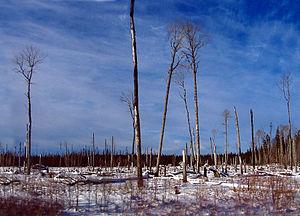
Une fondrière de mousse ou Muskeg est dans le nord du Canada et en Alaska, un marécage d'une région peu ou pas drainée dont le fond est constitué de roche ou d'argile à blocaux. Le nom muskeg vient des amérindiens algonquins.